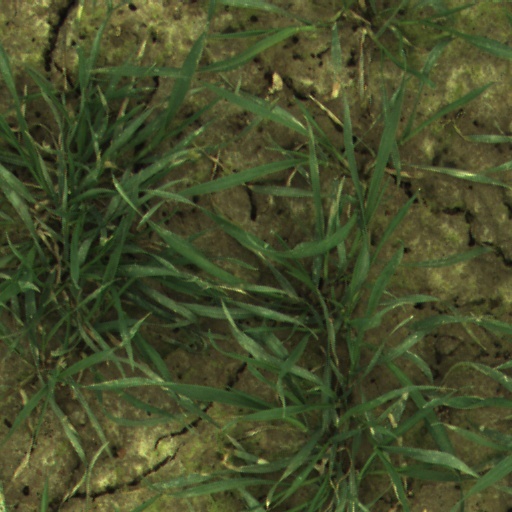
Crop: wheat